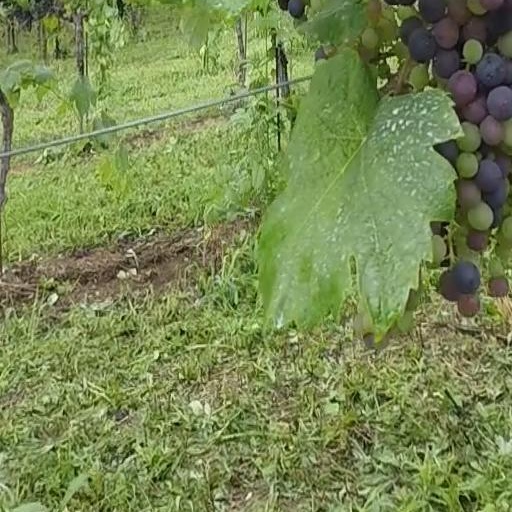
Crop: grape